Tim Hennessey

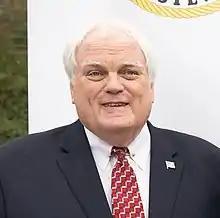

Timothy F. Hennessey (born November 4, 1947) is an American attorney and politician who was a Republican member of the Pennsylvania House of Representatives, representing the 26th District from 1993 to 2022.